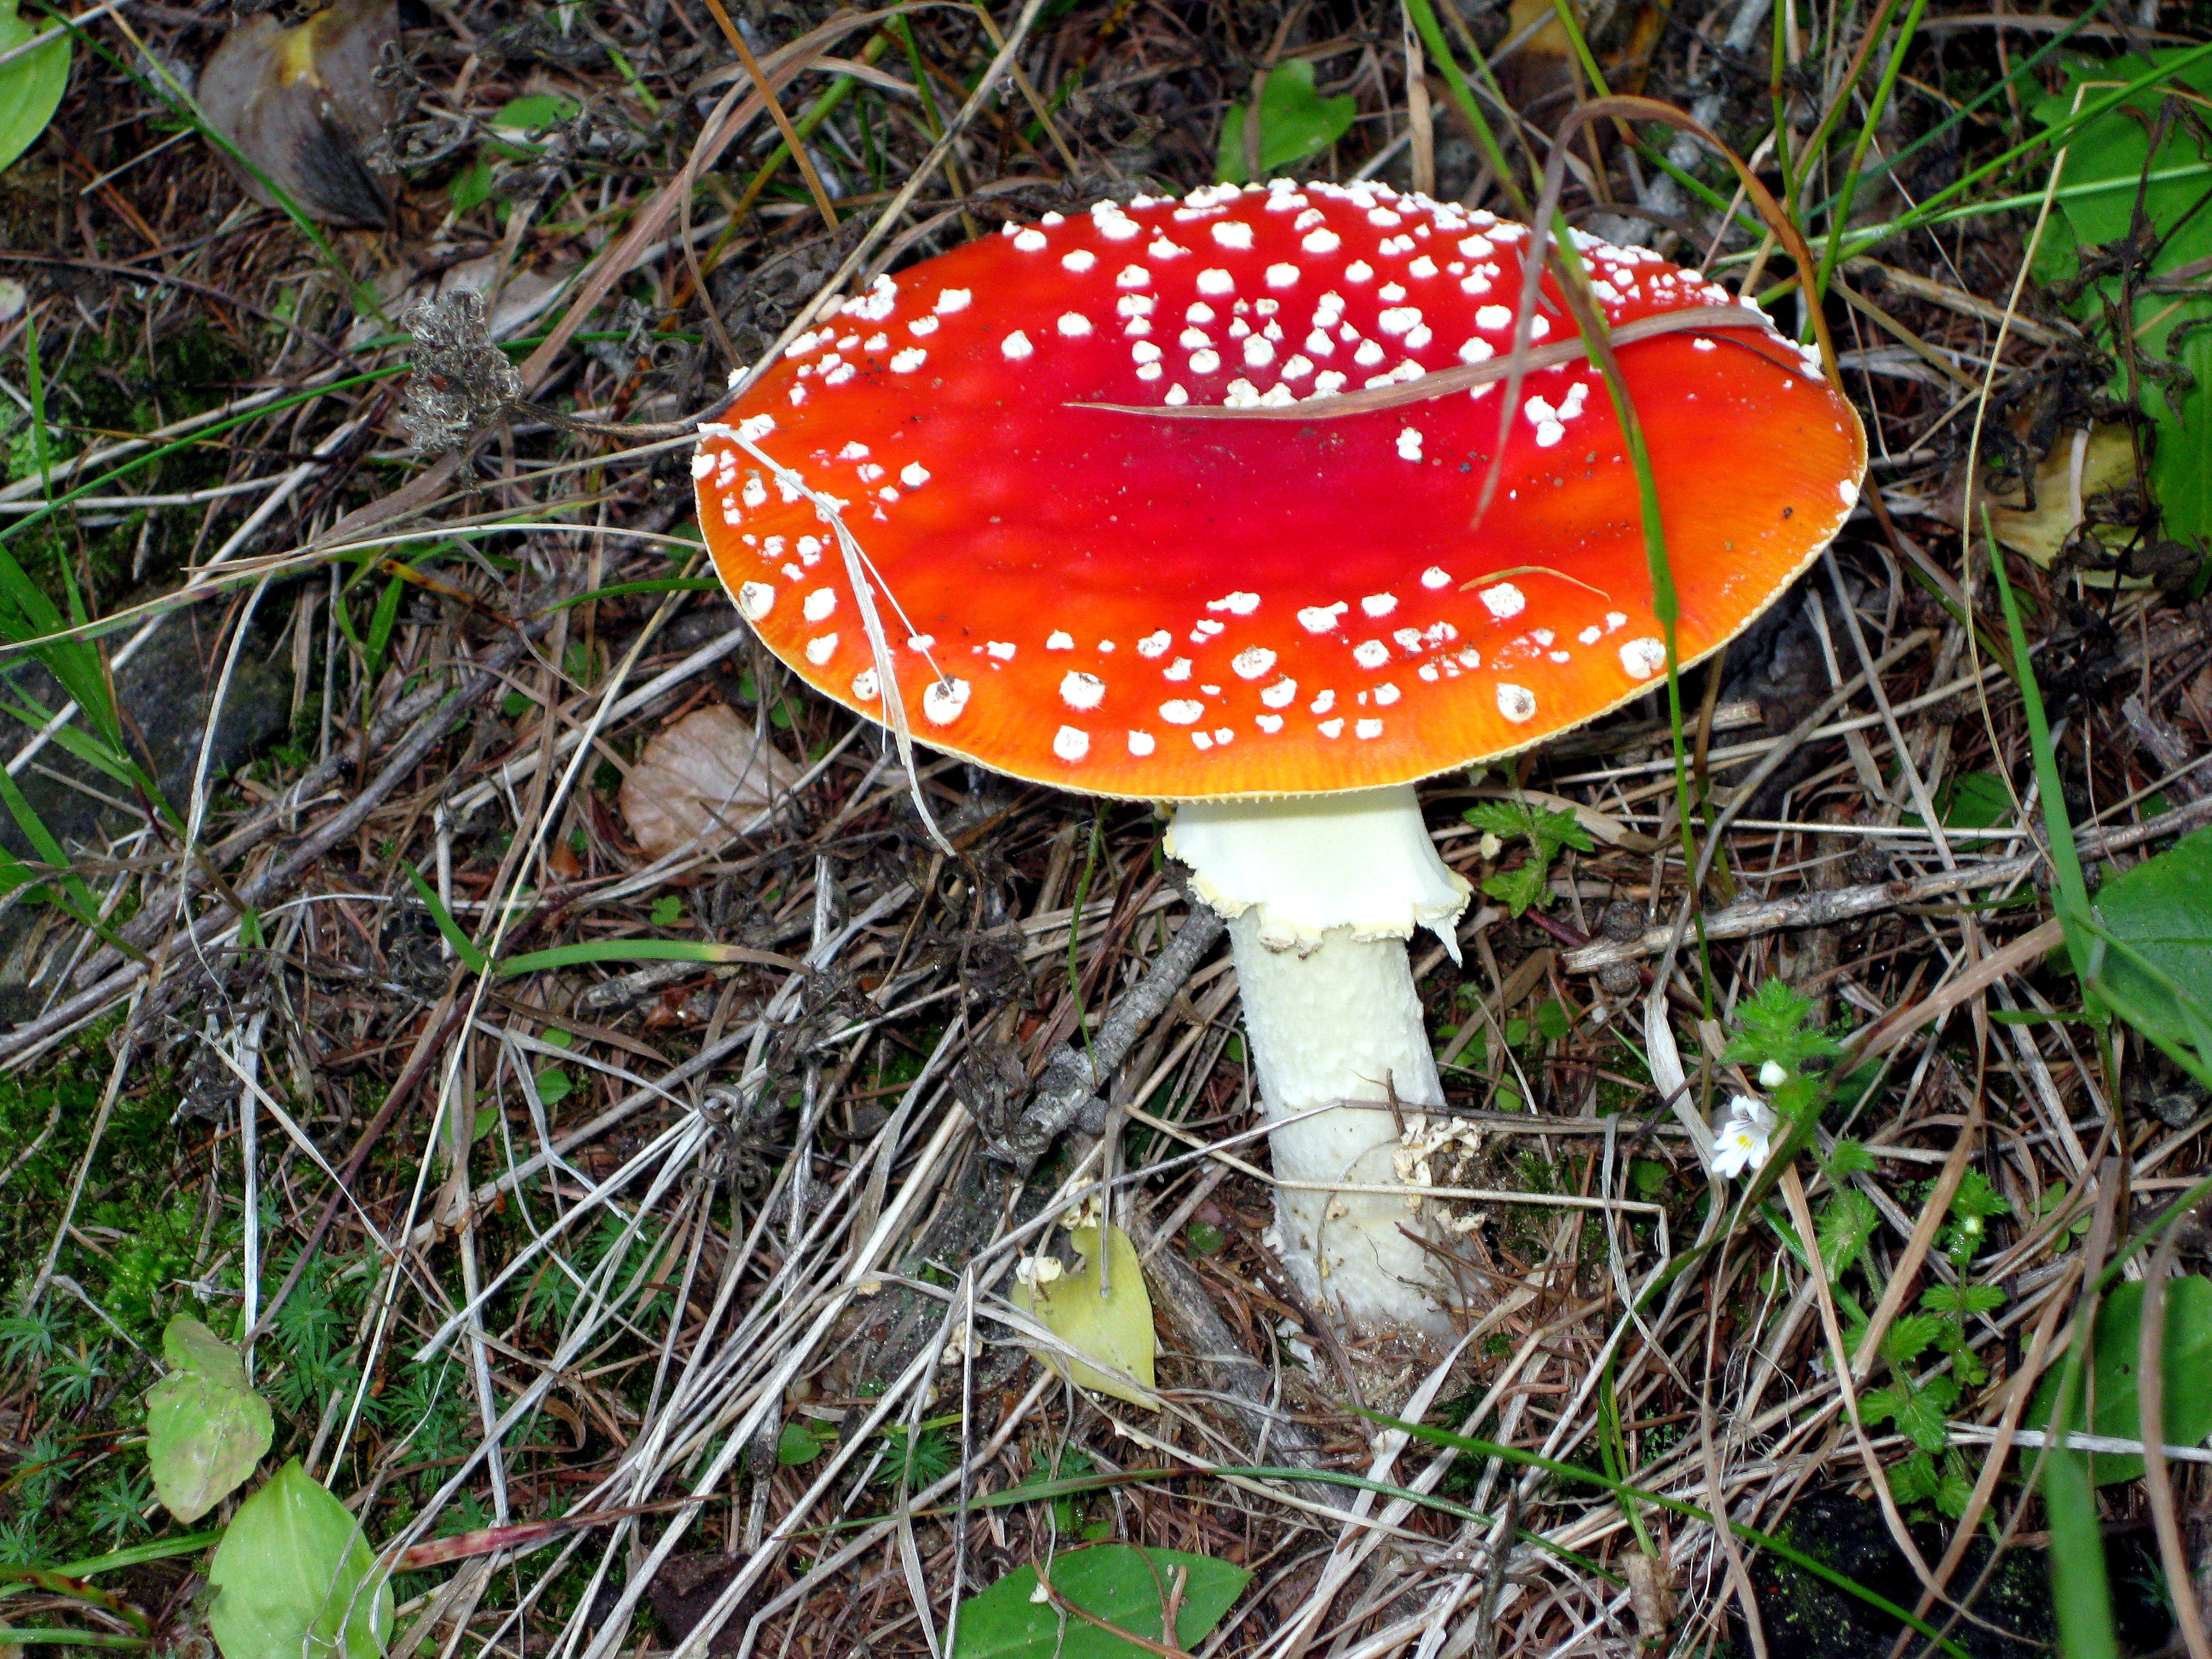
nature, forest, flower, autumn, mushroom, flora, fungus, fly agaric, toxic, woodland, agaric, bolete, red fly agaric mushroom, edible mushroom, medicinal mushroom, penny bun